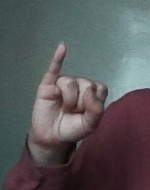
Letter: meem